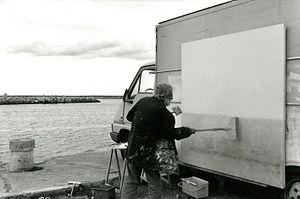
Piet Moget peint
Piet Moget est un peintre néerlandais né le 28 mai 1928 à La Haye et mort le 13 décembre 2015.
Le Lieu d'art contemporain est un musée d'art contemporain privé associatif dirigée par la famille Moget, d'origine hollandaise. Il a été créé par Piet Moget et sa fille Layla en 1991 à Sigean et présente plusieurs expositions d'artistes internationaux par an.